Raqqa campaign (2016–2017)

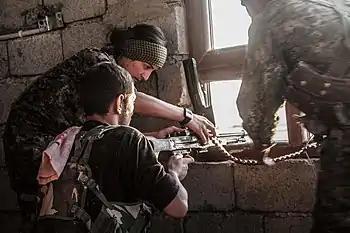
YPG and YPJ fighters in combat

On 4 February, the SDF announced the offensive's third phase, aiming at capturing Raqqa's eastern countryside, and to separate Raqqa city from ISIL forces in Deir ez-Zor, though operations in the west and north would continue simultaneously. The SDF captured a village and three hamlets to the northeast of Raqqa later that day, with clashes being reported at al-Qaltah and Bir Said. On the next day, the Kurdish-led forces captured another two villages along with a hamlet and two farms, and besieged Bir Said, while especially intense airstrikes hit several ISIL targets in Al-Thawrah. Bir Said, along with another village, was eventually captured by the SDF on 6 February. In addition to these villages, the SDF also captured another five villages on two fronts. The SDF made further progress, capturing three more villages on 7 February. In early February 2017, US-led coalition airstrikes destroyed much of the Deir ez-Zor-Raqqa highway, reducing it to a single-file gravel road in some spots, with the SDF patrolling other areas with minefields, in order to prevent ISIL from reinforcing Raqqa city. By this point, almost all of the five bridges leading to Raqqa had been destroyed either by the US-led coalition or by ISIL, with the only exceptions being the Tabqa Dam and the Baath Dam, both west of Raqqa city.